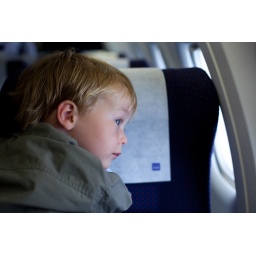
Boy in window seat